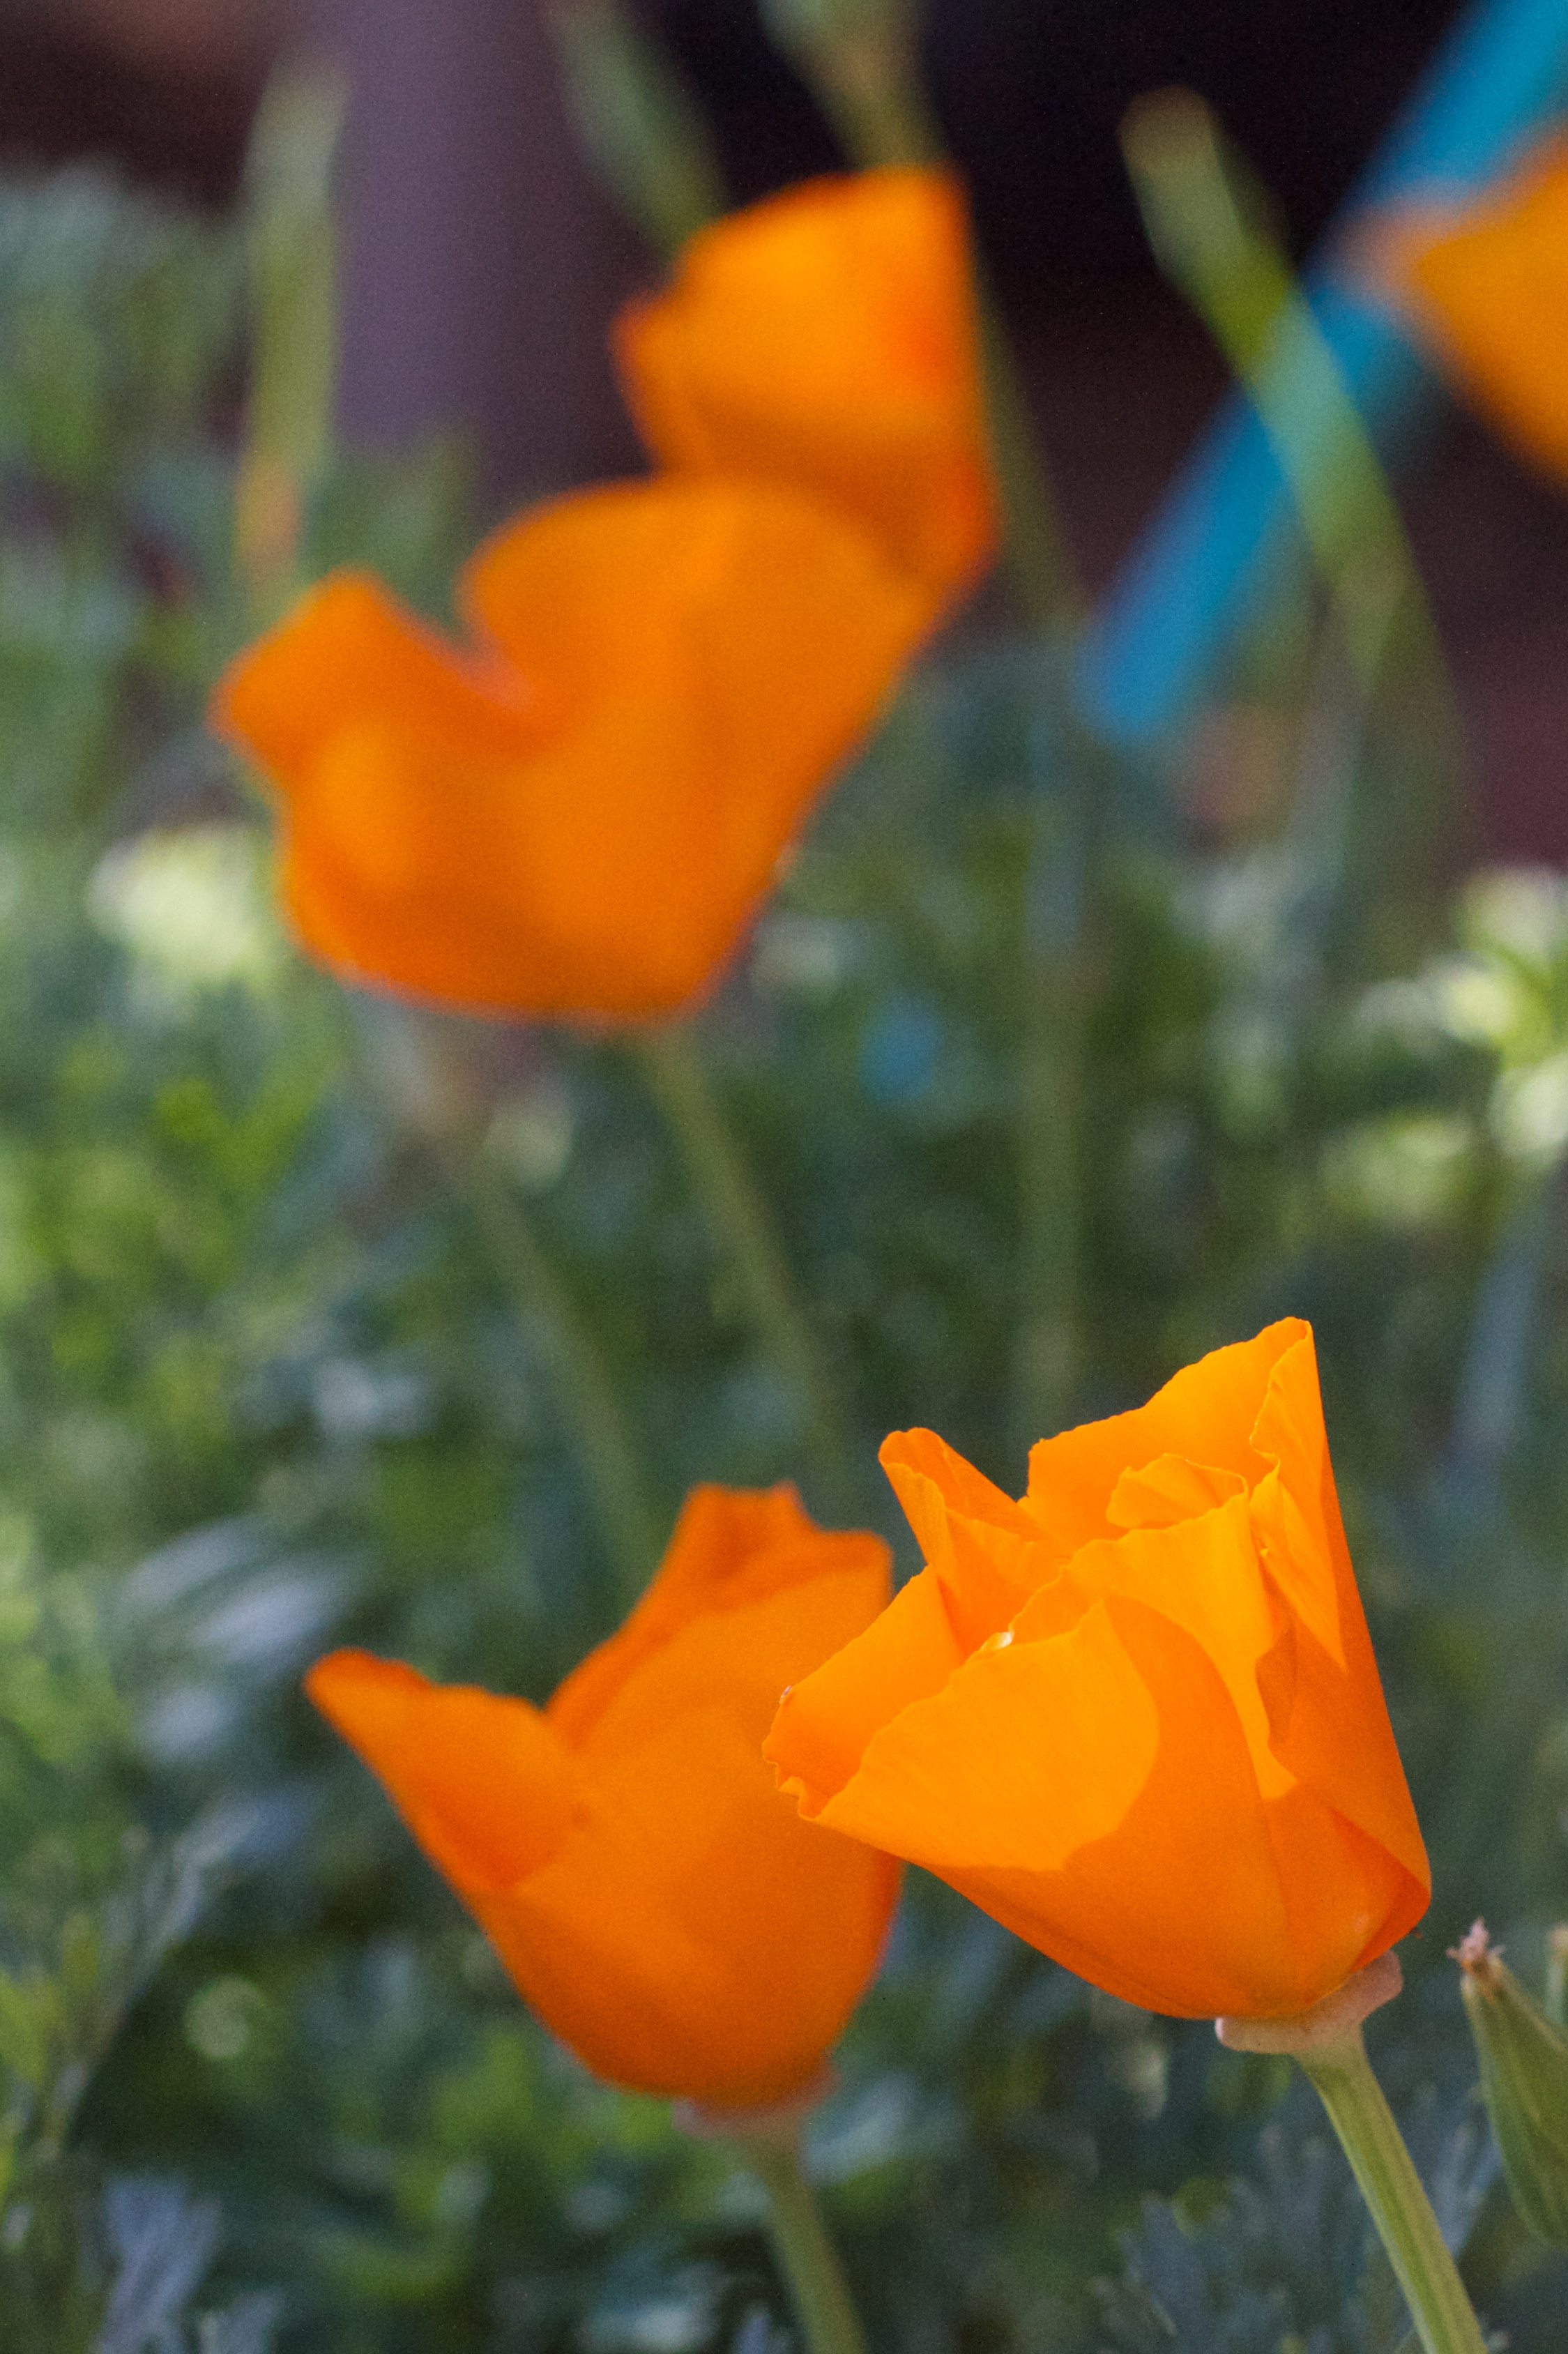
plant, flower, petal, tulip, yellow, flora, poppy, macro photography, flowering plant, eschscholzia californica, plant stem, land plant